Alliance Defending Freedom

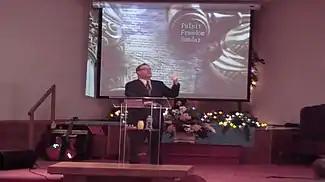
Pulpit Freedom Sunday in 2011

In 2008, ADF launched the first Pulpit Freedom Sunday to promote political messaging and endorsements in Christian pastors' sermons in defiance of the prohibition on political endorsements by non-profit 501(c)(3) organizations under the 1954 Johnson Amendment. The practice of political endorsement is not broadly accepted within the evangelical community, with most Evangelical pastors opposed as of 2017.